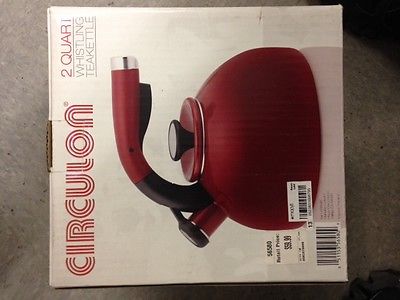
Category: kettle